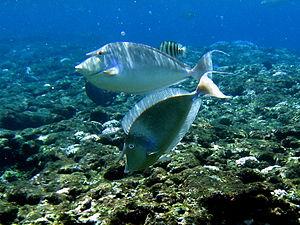
Les Poissons-licornes ou nasons forment un genre de la famille des Acanthuridae, les poissons-chirurgiens. C'est le seul genre dans la sous-famille des Nasinae.